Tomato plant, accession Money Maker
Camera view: tilt-top (135 deg); turntable rotation: 0 degrees
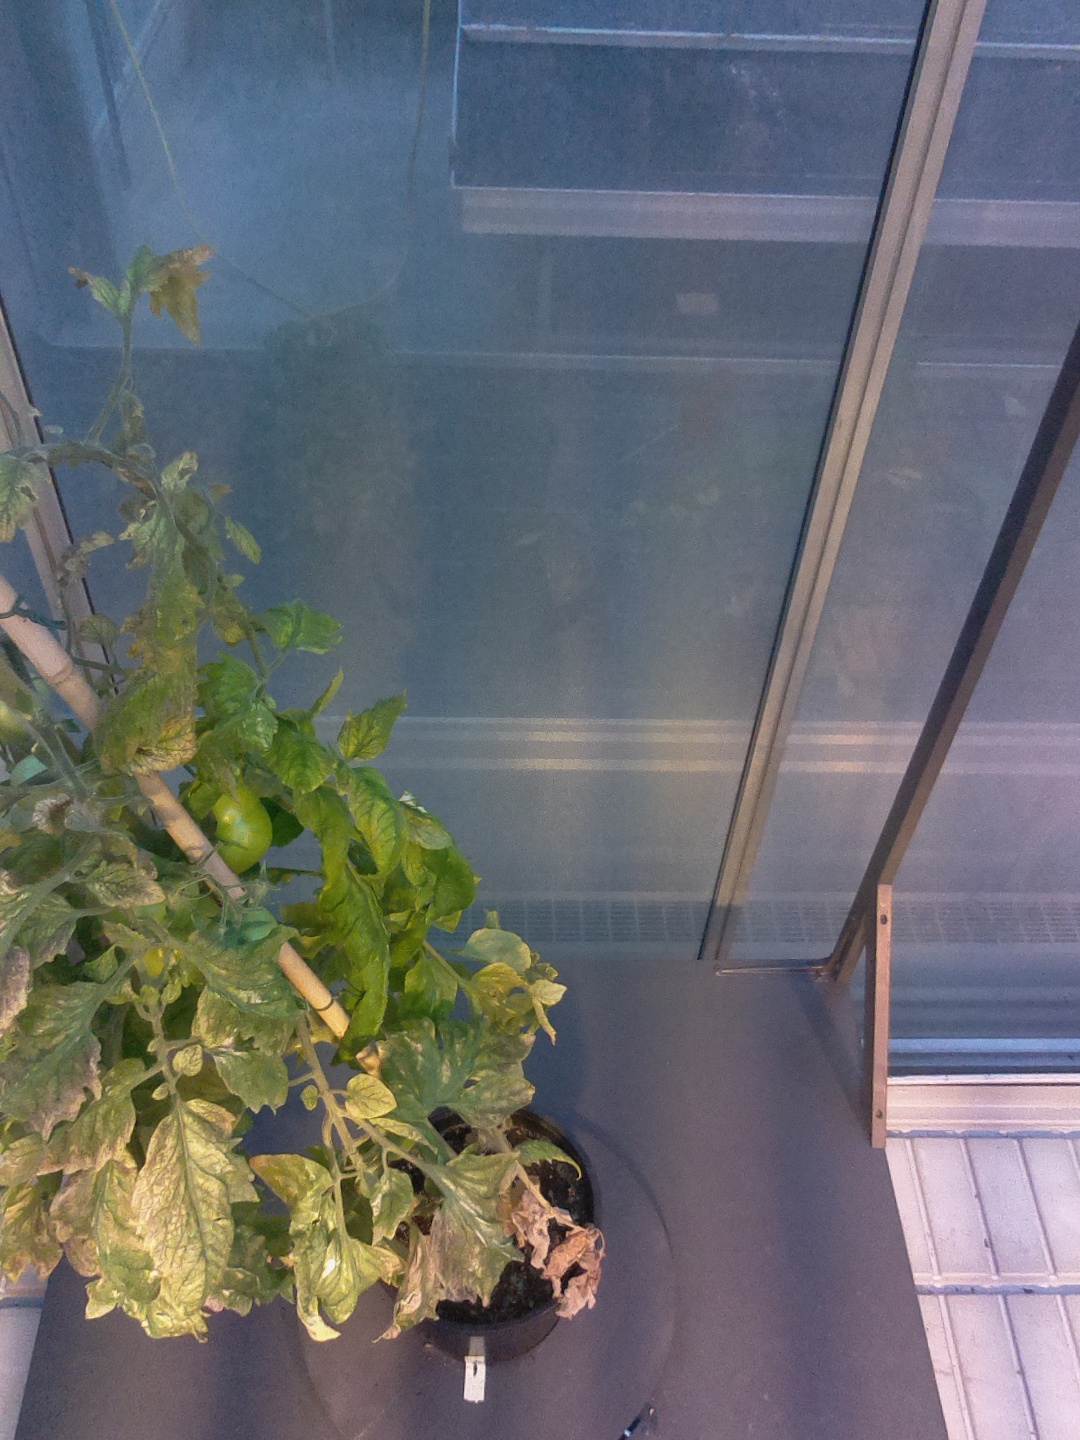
BBCH growth stage 79: 90% -100% of final fruit size